Jan Zamoyski

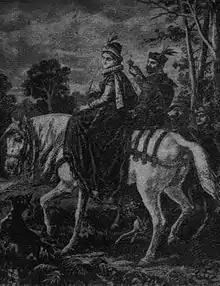
Griselda Báthory

He took part in the preparation for a war against Muscovy in 1579–1581, where he contributed a group of 400 or 600 mercenaries. Through he had little prior military background nor experience, he was interested in mastering the military art, and proved to be an adept learner. With Batory's support, he began filling in for some of the roles of Grand Crown Hetman Mikołaj Mielecki, particularly when Mielecki was not present. While not campaigning, he was also instrumental in ensuring that the ongoing political support for the war continued. In 1580 he was hit by another personal tragedy, as his wife died in labor, together with their child; entering a short period of depression.